Joseph Lovering House

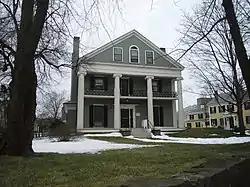

The Joseph Lovering House is an historic house located at 38 Kirkland Street in Cambridge, Massachusetts.